Chinese mythology

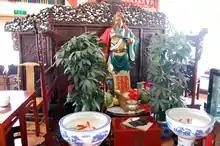
Altar to Guandi in a restaurant of Beijing

Guanyin is also known as Kwan Yin, Guanshiyin, the Goddess of Mercy and many other names. The mythology around Guanyin is two-fold, one based on the Avalokitasvara/Avalokiteśvara tradition from India and one based on an alleged Chinese young woman's life, as appears in the legend of Miaoshan. Guanyin is worshiped as a goddess, yet has a most impressive mythological résumé. Many myths and legends exist about Guan Yin. In all of them she is exceptionally compassionate.